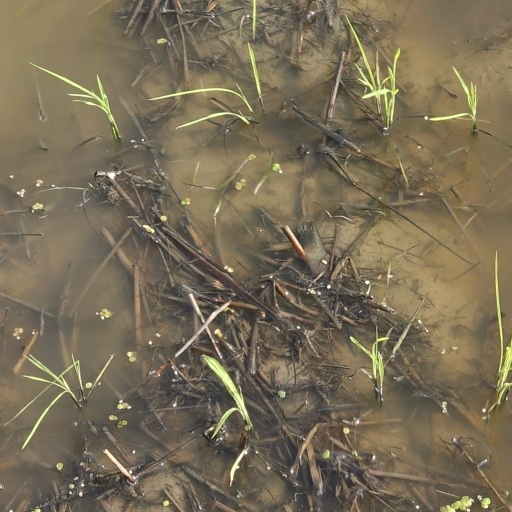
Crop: rice